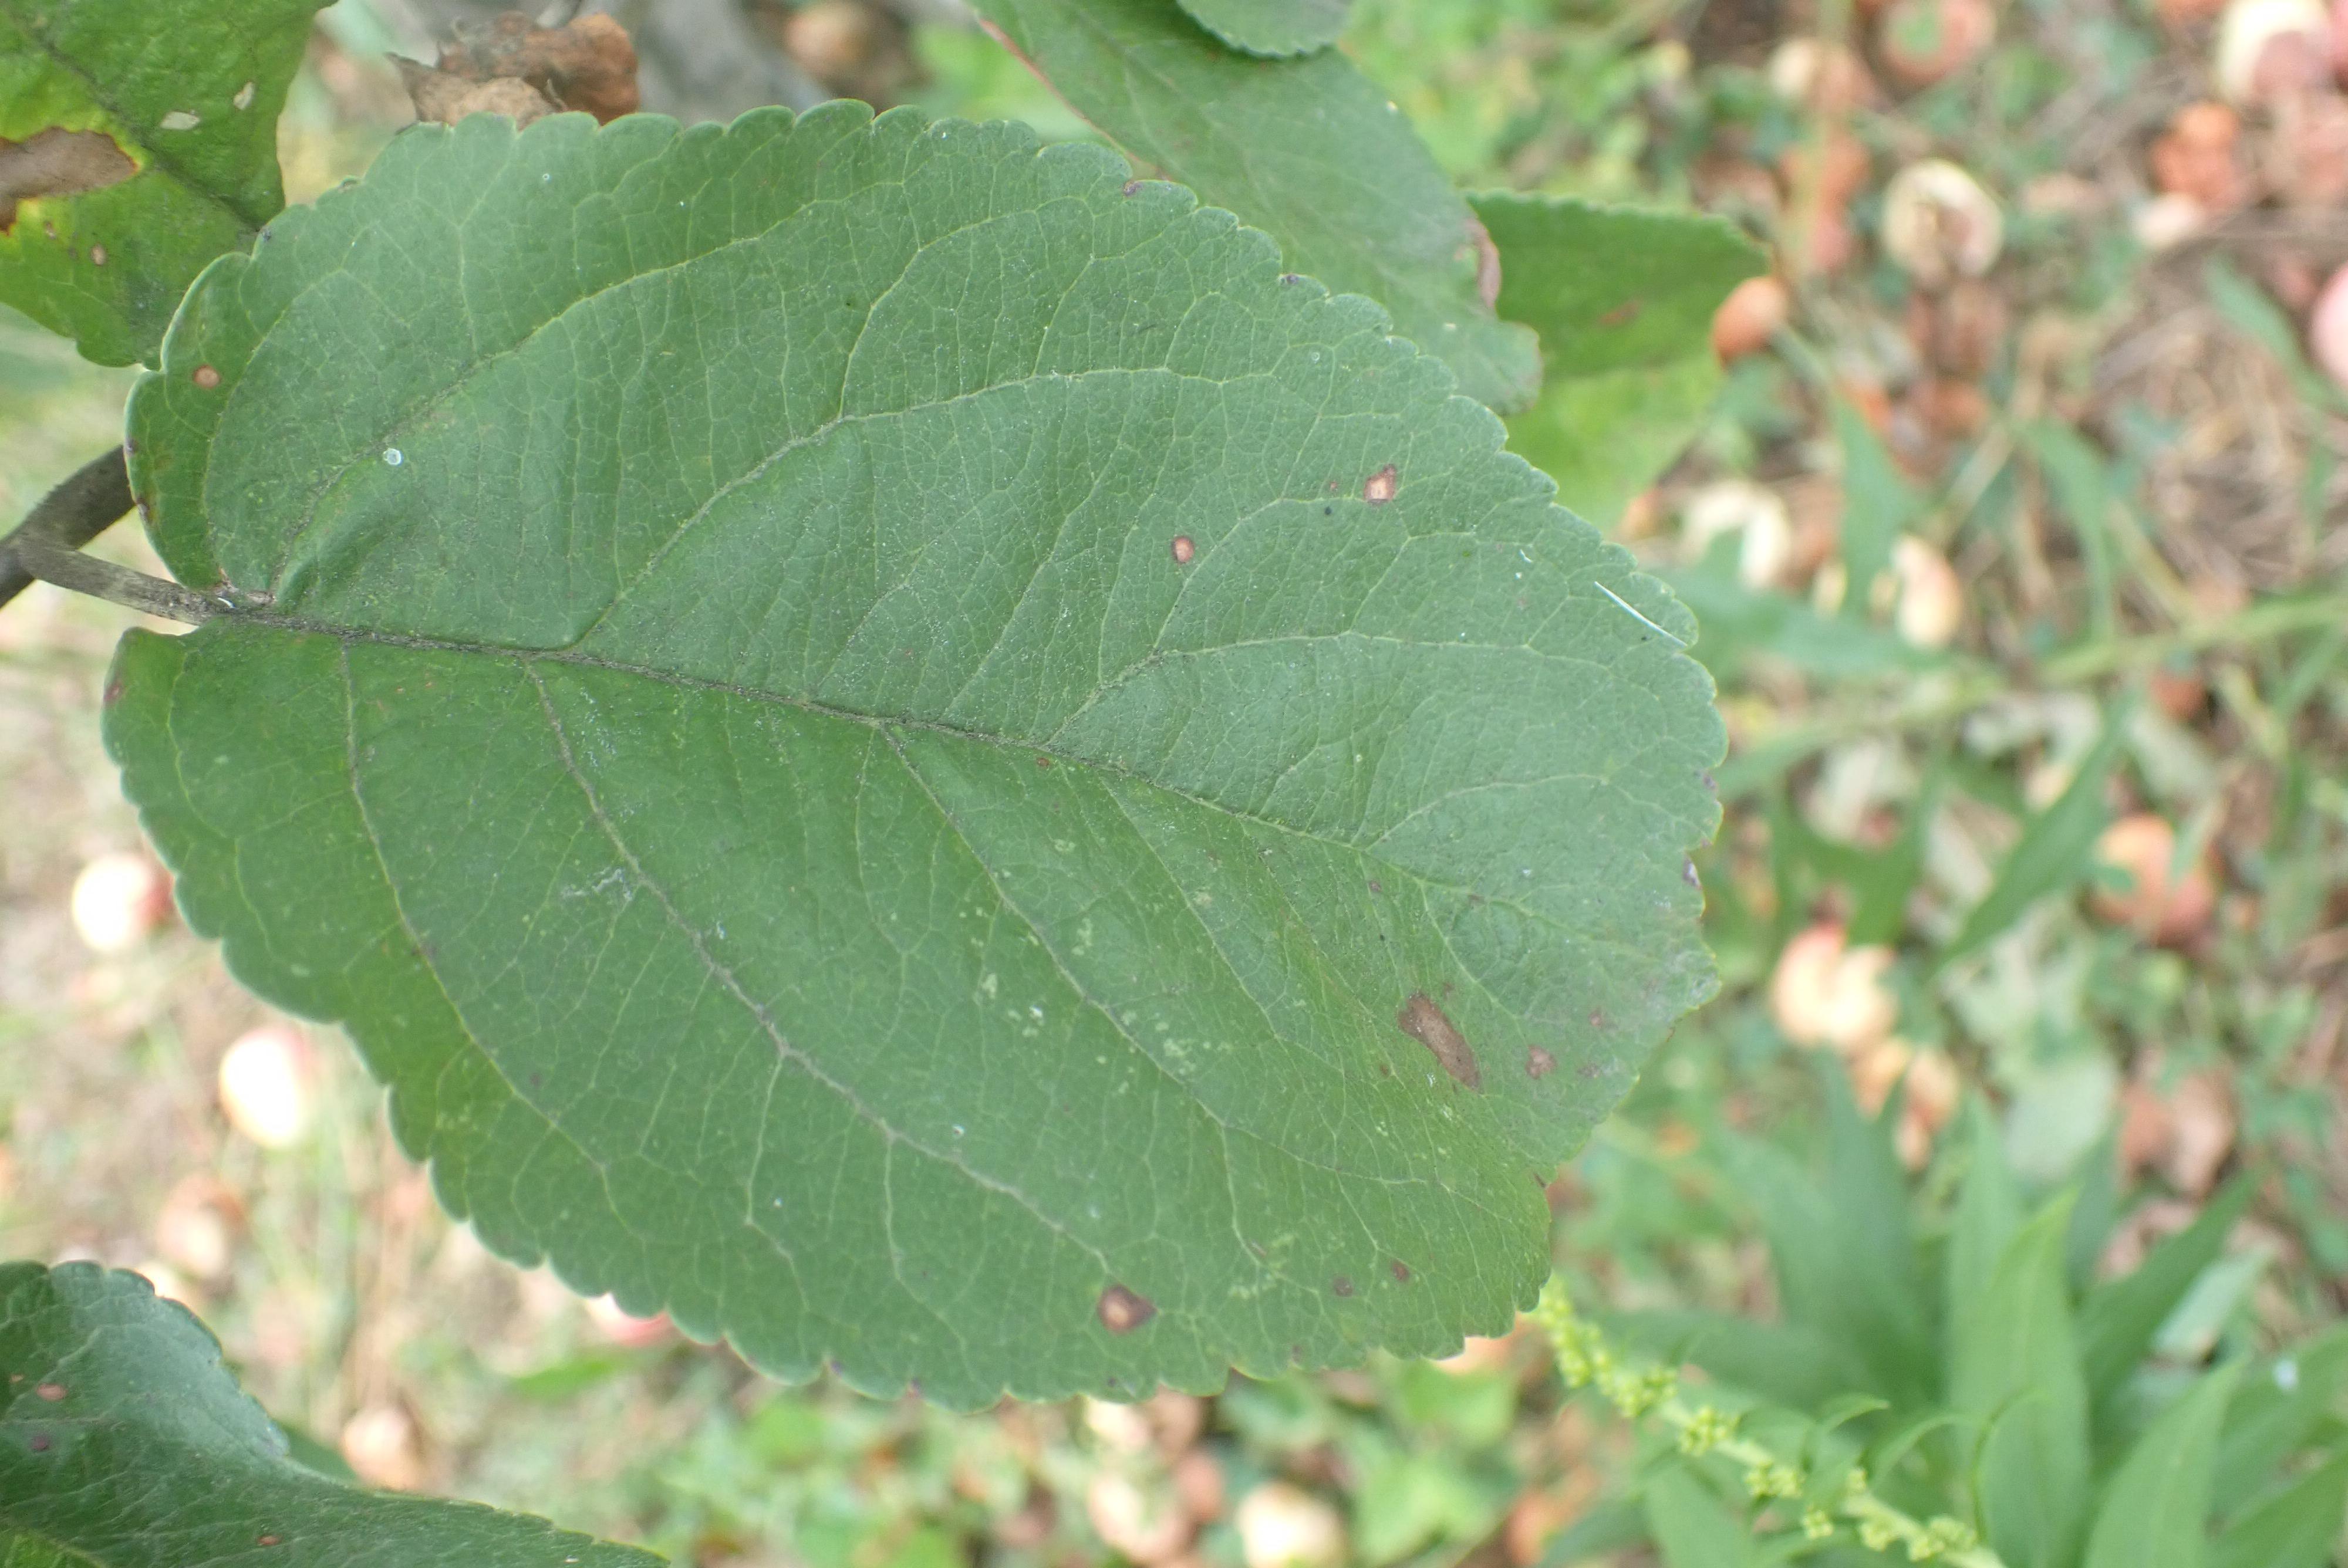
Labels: complex